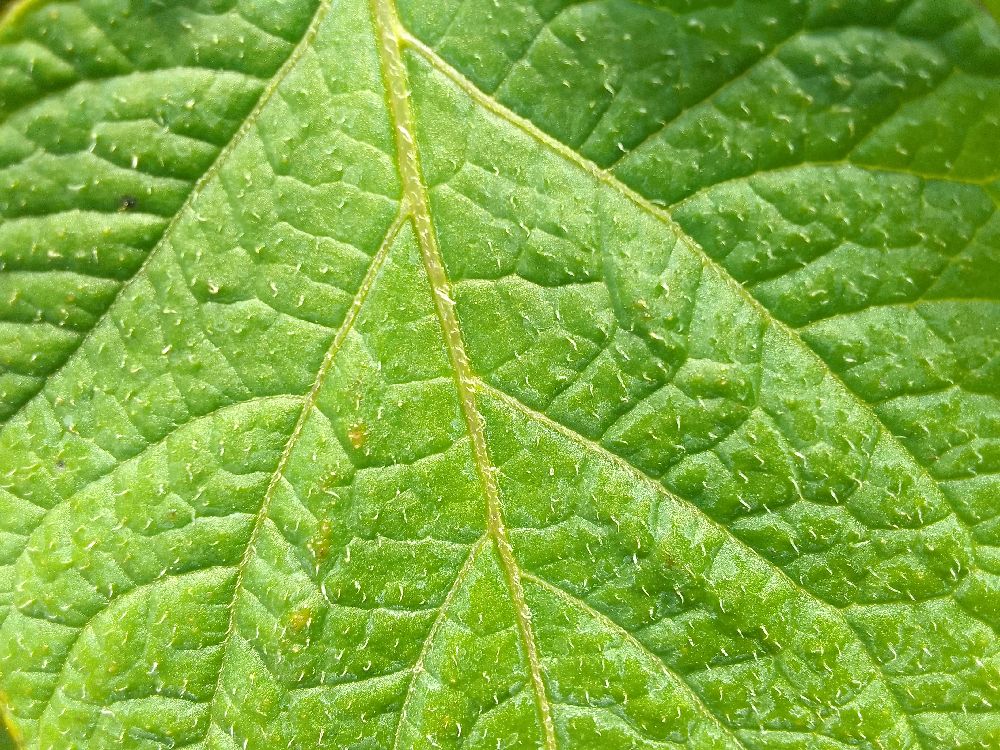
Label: Healthy